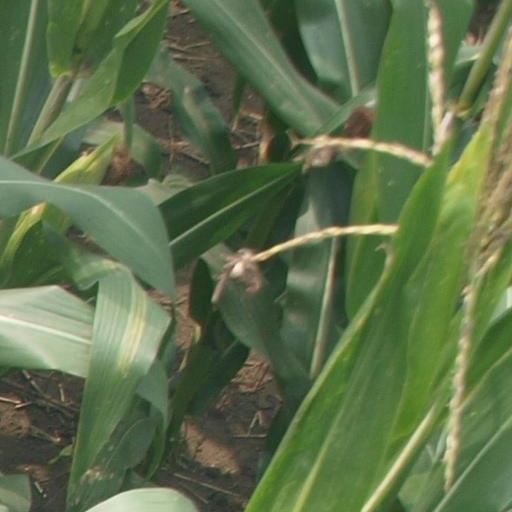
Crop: maize; corn